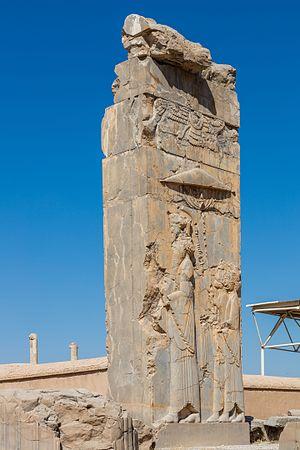
Persépolis, Parsa en vieux-persan, était une capitale de l’empire perse achéménide. Le site se trouve dans la plaine de Marvdasht, au pied de la montagne Kuh-e Rahmat, à environ 75 km au nord-est de la ville de Shiraz, province de Fars, Iran.